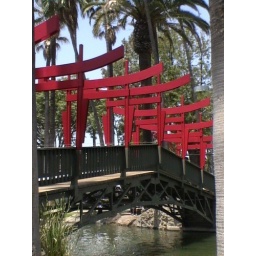
the bridge is open during the festival--it's usually locked up...so you can walk around the little duck island in the lake!